Rolleston, New Zealand

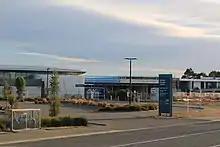
The Selwyn Aquatic Centre. Undergoing redevelopment April 2021

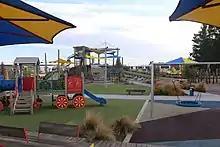
Foster Park playground (April 2021)

Foster Park, Brookside Park and Rolleston Reserve provide sports grounds for many sports including cricket, softball, baseball, hockey, football, rugby, rugby league, athletics, tennis and netball. Foster Park also includes an off-leash dog exercise area.